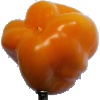
Label: yellow_pepper